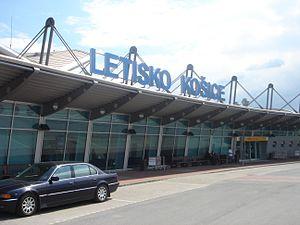
Košice, appelée parfois Cassovie en français sur la base du nom latin Cassovia, est la deuxième ville de Slovaquie par sa population et était la cinquième de l'ancienne Tchécoslovaquie.
L'aéroport de Košice parfois appelé Košice-Barca se situe sur le territoire de Barca, un ancien village englobé dans l'agglomération urbaine de Košice.